Isaac Wolfson

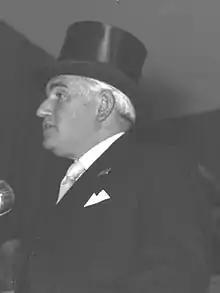
Isaac Wolfson speaking at the dedication of the Heichal Shlomo building in Jerusalem, 1958

Sir Isaac Wolfson, 1st Baronet FRS (17 September 1897 – 20 June 1991) was a Scottish businessman and philanthropist. He was managing director of Great Universal Stores (G.U.S. or Gussies) 1932–1947 and chairman 1947–1987. He established the Wolfson Foundation to distribute most of his fortune to good causes. Great Universal Stores was a mail order business. He joined the company as a merchandising controller in 1932, becoming joint managing director in the same year. The company was in trouble when he joined but he turned it round and made it into a very strong business and the principal source of his wealth. He also had other successful business ventures. He was succeeded by his son Leonard Wolfson.